Mohammad S. Abdeli

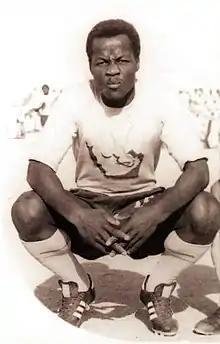
Mohammed al-Abdali in 1974

Mohammed bin Saad al-Abdali (1946 – 7 February 2020) was a Saudi football player who played centre attack. His career spanned nearly 15 years, during which he scored 57 goals across 53 friendly matches and 130 goals across 132 official matches with Al-Nassr. He was rated the second-best striker in the history of Al-Nassr Football club after Majed Abdullah, and the top scorer for the first Saudi league championship. He was born in Ta'if, Saudi Arabia.